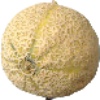
Label: cantaloupe